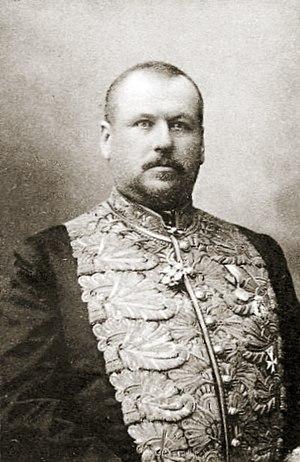
L’assassinat de Raspoutine aurait été perpétré par le prince Félix Ioussoupov, le grand-duc Dimitri Pavlovitch, le député Vladimir Pourichkevitch, le lieutenant Sergueï Soukhotine et le docteur Stanislas Lazovert, à Petrograd dans la nuit du 16 décembre 1916 au 17 décembre 1916. Le récit du prince Ioussoupov à propos des mobiles de l'assassinat, variable au cours de sa longue vie, semble aujourd'hui inexact. Les dernières recherches sur ce sujet s'orientent vers une liquidation voulue par les services secrets des Alliés pour éviter que le tsar Nicolas II renonce à son engagement dans le conflit de la Première Guerre mondiale.